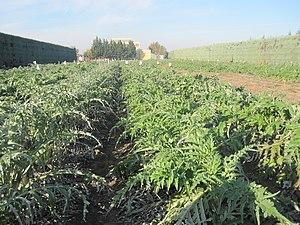
Collection de variétés de cardons à Cavaillon
Cynara cardunculus est un complexe d'espèces de plantes herbacées bisannuelles, de la famille des Astéracées, comprenant l'artichaut et le cardon, originaires du bassin méditerranéen. C'est en fait un membre amélioré de la grande famille des chardons.